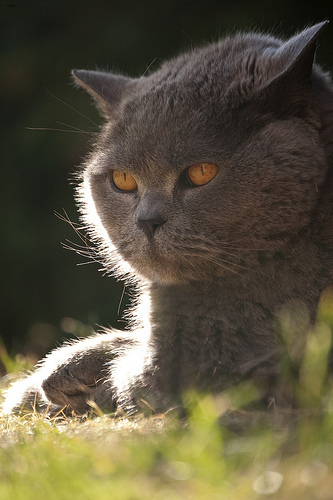
Breed: british shorthair